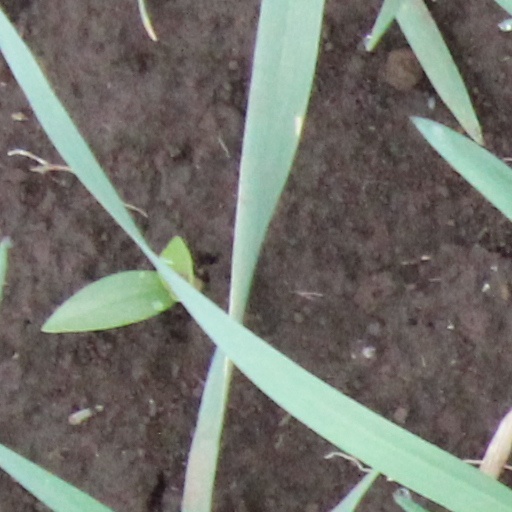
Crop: wheat